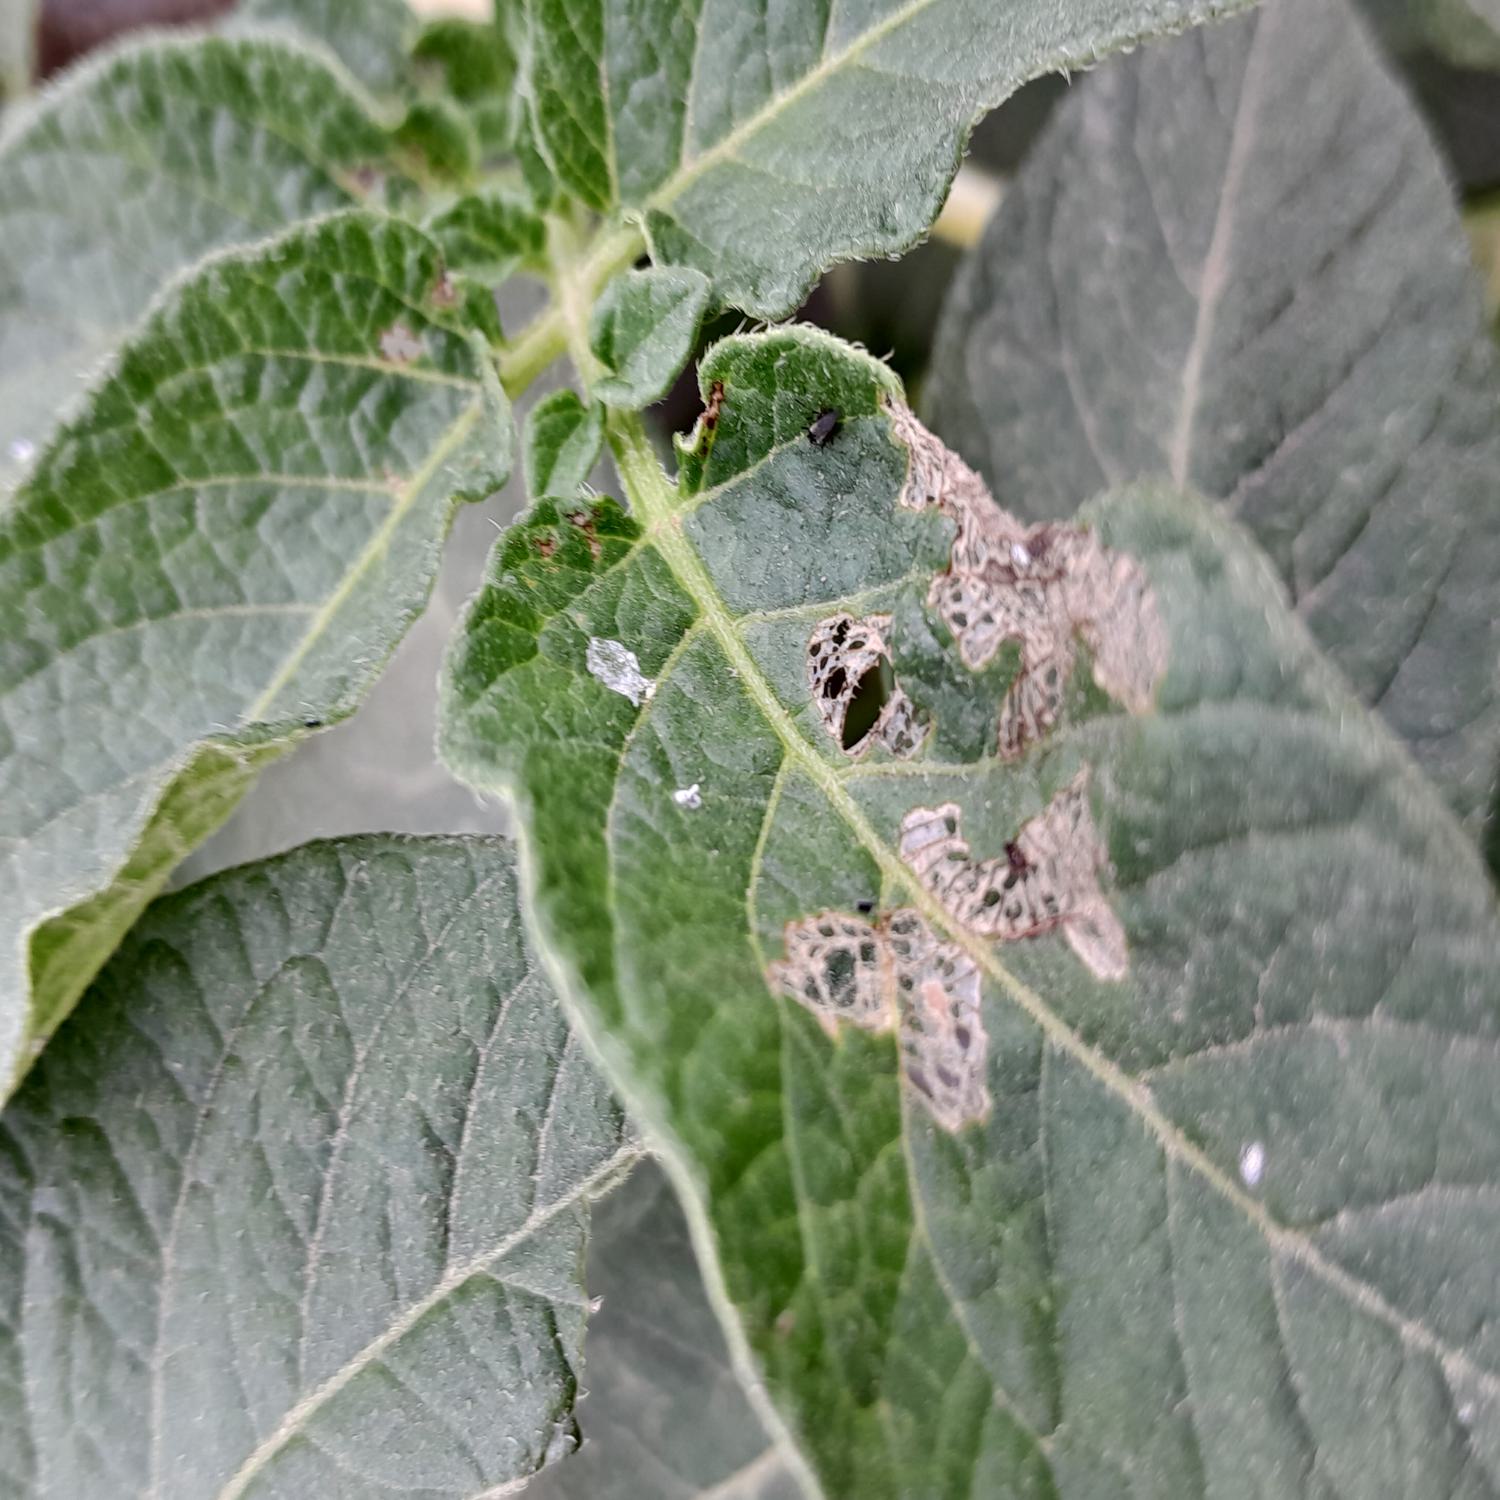
Label: Pest